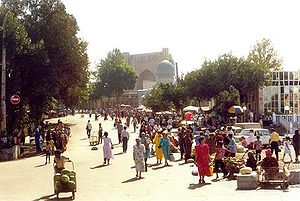
Samarkand
Samarkand er den næststørste by i Usbekistan med 504.423 indbyggere. Den er hovedstad i regionen af samme navn.